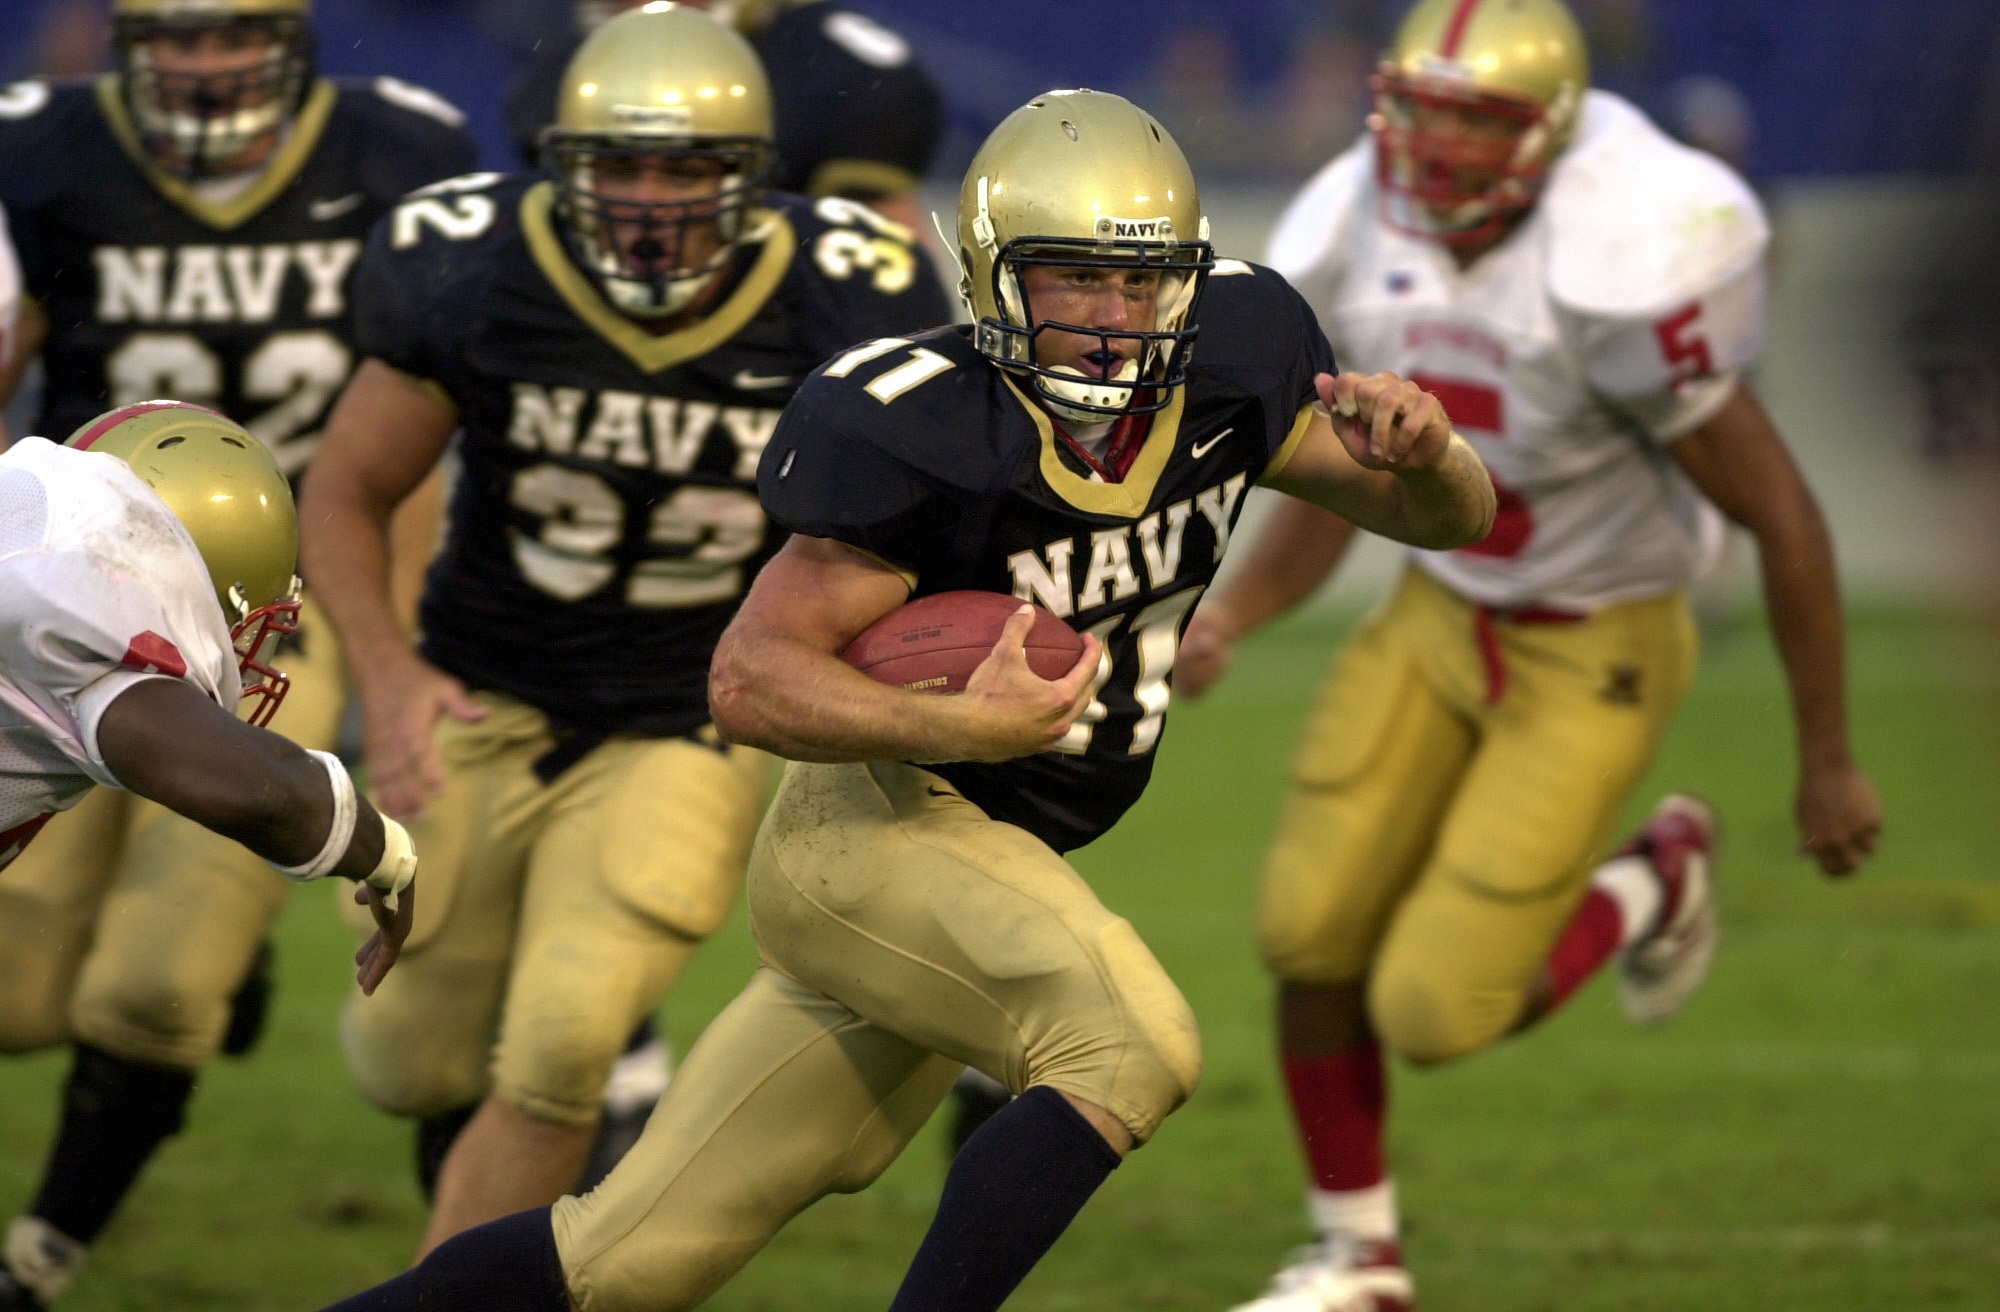
sport, game, action, usa, america, soccer, runner, football, stadium, player, competition, american, team, american football, sports, ball, players, college, tackle, football player, ball carrier, running back, naval academy, canadian football, gridiron football, rugby league